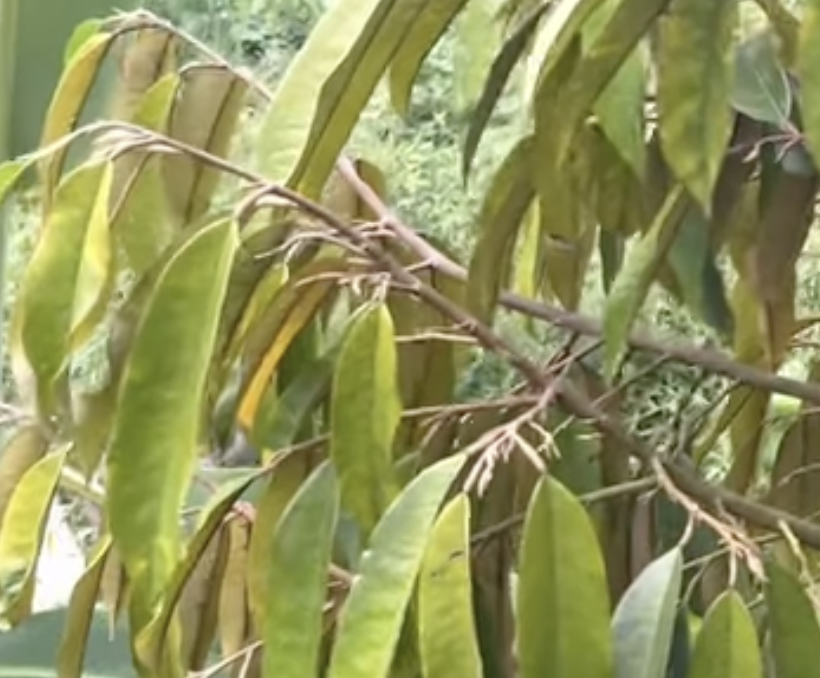
Label: yellow_leaf